2002 Stromboli tsunami

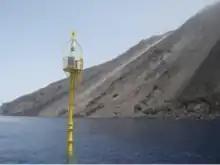

The Sciara del Fuoco's stability is monitored by an elastic beacon. Marine surveys occurred offshore of Sciara del Fuoco for monitoring the Stromboli submarine slope after the two tsunamis in December 2002. All the morphological changes and depositional processes have been studied carefully. Thanks to thirteen surveys in 4 years, it has been possible to reconstruct the morpho-sedimentary evolution of the submarine slope. The scar has been progressively filled with lava; at the beginning, the filling rate was high because of the entrance of lava flows into the sea and the morphological readjustment of the slope; later on, the rate dramatically decreased when the eruption stopped. In February 2007, the scar was already filled by 40%, but then a new type of eruption occurred. The wideband seismic monitoring system of the Stromboli volcano has been active since January 2003 and was designed to detect and analyze the seismicity related to the eruptive processes taking place on the island. The network consists of 13 digital stations with broadband sensors. The data are acquired from GAIA (INGV – CNT) digital recorders with 24-bit analog-to-digital converter and a sampling frequency set at 50 samples per second for each channel. The timing system of these stations is based on the synchronization of the internal clock with the absolute time signal of the Global Positioning System (GPS). Signals are transmitted continuously via radio modem to two different data logging centers. The first is located on the island of Stromboli, at the INGV Observatory of San Vincenzo, and receives signals from the stations on the north side, with which there is direct visibility. The second is located in Lipari, at the INGV Observatory, and receives signals from the stations on the southern side. From Lipari, the signals are sent again to Stromboli, at the San Vincenzo Observatory, via TCP/IP connection. The signals of the entire network are then retransmitted to the INGV section of Catania and the Vesuvian Observatory (INGV) of Naples where they are monitored 24 hours a day by the surveillance staff.